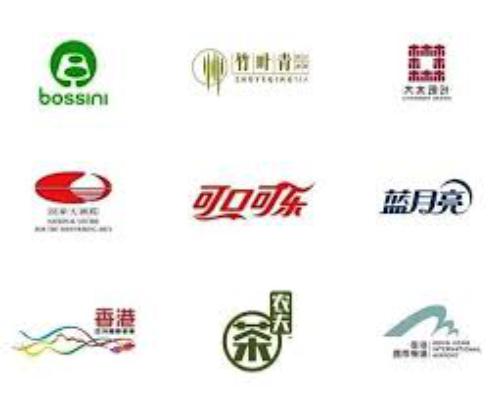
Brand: bluemoon
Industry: Necessities